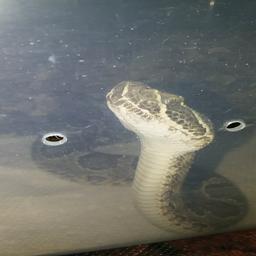
Animal: snakes